Adémar de Chabannes

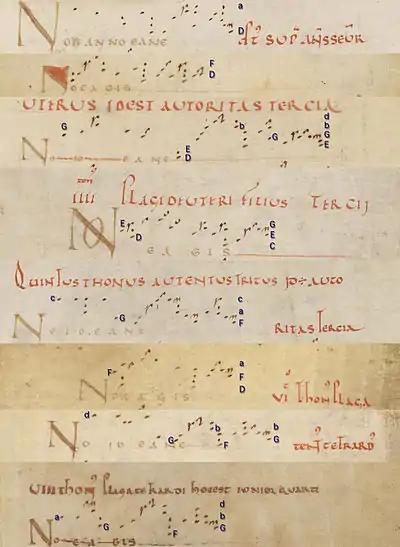
The intonation formulas for the 8 tones according to the Aquitanian tonary, which was partly notated by Adémar

Adémar de Chabannes (988/989 – 1034; also Adhémar de Chabannes) was a French/Frankish monk, active as a composer, scribe, historian, poet, grammarian and literary forger. He was associated with the Abbey of Saint Martial, Limoges, where he was a central figure in the Saint Martial school, an important center of early medieval music. Much of his career was spent copying and transcribing earlier accounts of Frankish history; his major work was the "Chronicon Aquitanicum et Francicum" ("Chronicle of Aquitaine and France").